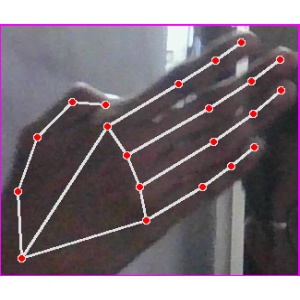
अक्षर: घ